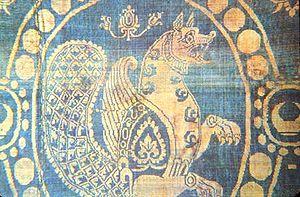
Le Simorgh, connu aussi sous le nom de Sîna-Mrû, est un oiseau fabuleux de la mythologie perse.